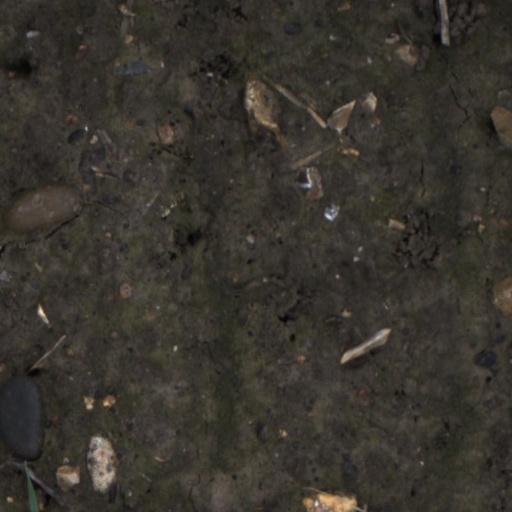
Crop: wheat